70 BC

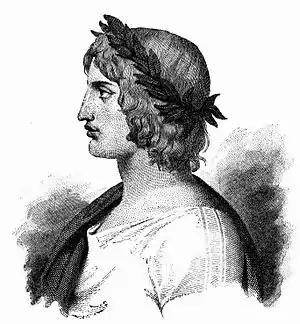
Depiction of Virgil (70–19 BC)

Year 70 BC was a year of the pre-Julian Roman calendar. At the time it was known as the Year of the Consulship of Pompeius and Crassus (or, less frequently, year 684 "Ab urbe condita"). The denomination 70 BC for this year has been used since the early medieval period, when the Anno Domini calendar era became the prevalent method in Europe for naming years.